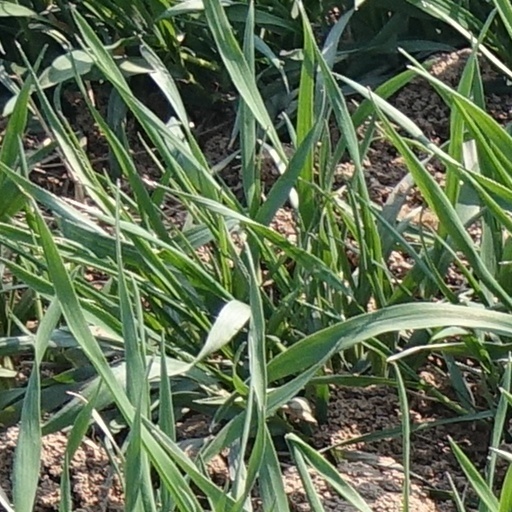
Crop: wheat